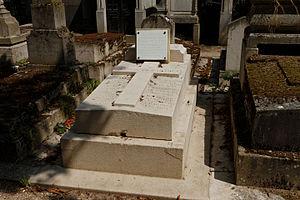
Sépulture de Gustave Demartres (1848-1919), mathématicien et doyen honoraire de la Faculté des sciences de Lille
Pierre Félix Amédée Jouguet est un helléniste, archéologue, épigraphiste et historien de l'Égypte ptolémaïque et romaine français.
Gustave Léon Demartres est un mathématicien, docteur de la faculté des sciences de Paris en 1885, chargé de cours de mécanique rationnelle à la faculté des sciences de Montpellier, chargé de cours de calcul différentiel et intégral à la faculté des sciences de Lille dès le 1ᵉʳ novembre 1886, puis titulaire de la chaire de calcul différentiel et intégral le 1ᵉʳ mars 1888, doyen de la Faculté des sciences de Lille de 1888 à 1894, successeur de Charles Viollette et Joseph Boussinesq. Il enseigne aussi à l'Institut industriel du Nord.